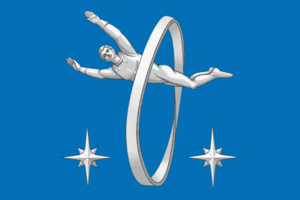
La cité des étoiles est une ville russe construite au début de l'ère spatiale en 1963 pour héberger le personnel du centre d'entraînement des cosmonautes. Elle est située près de la ville de Chtchiolkovo à 25 kilomètres au nord-est de Moscou. Ce complexe, longtemps géré par les militaires avec un accès strictement contrôlé, est devenu civil en 2009. Elle comptait 5 376 habitants en 2019.